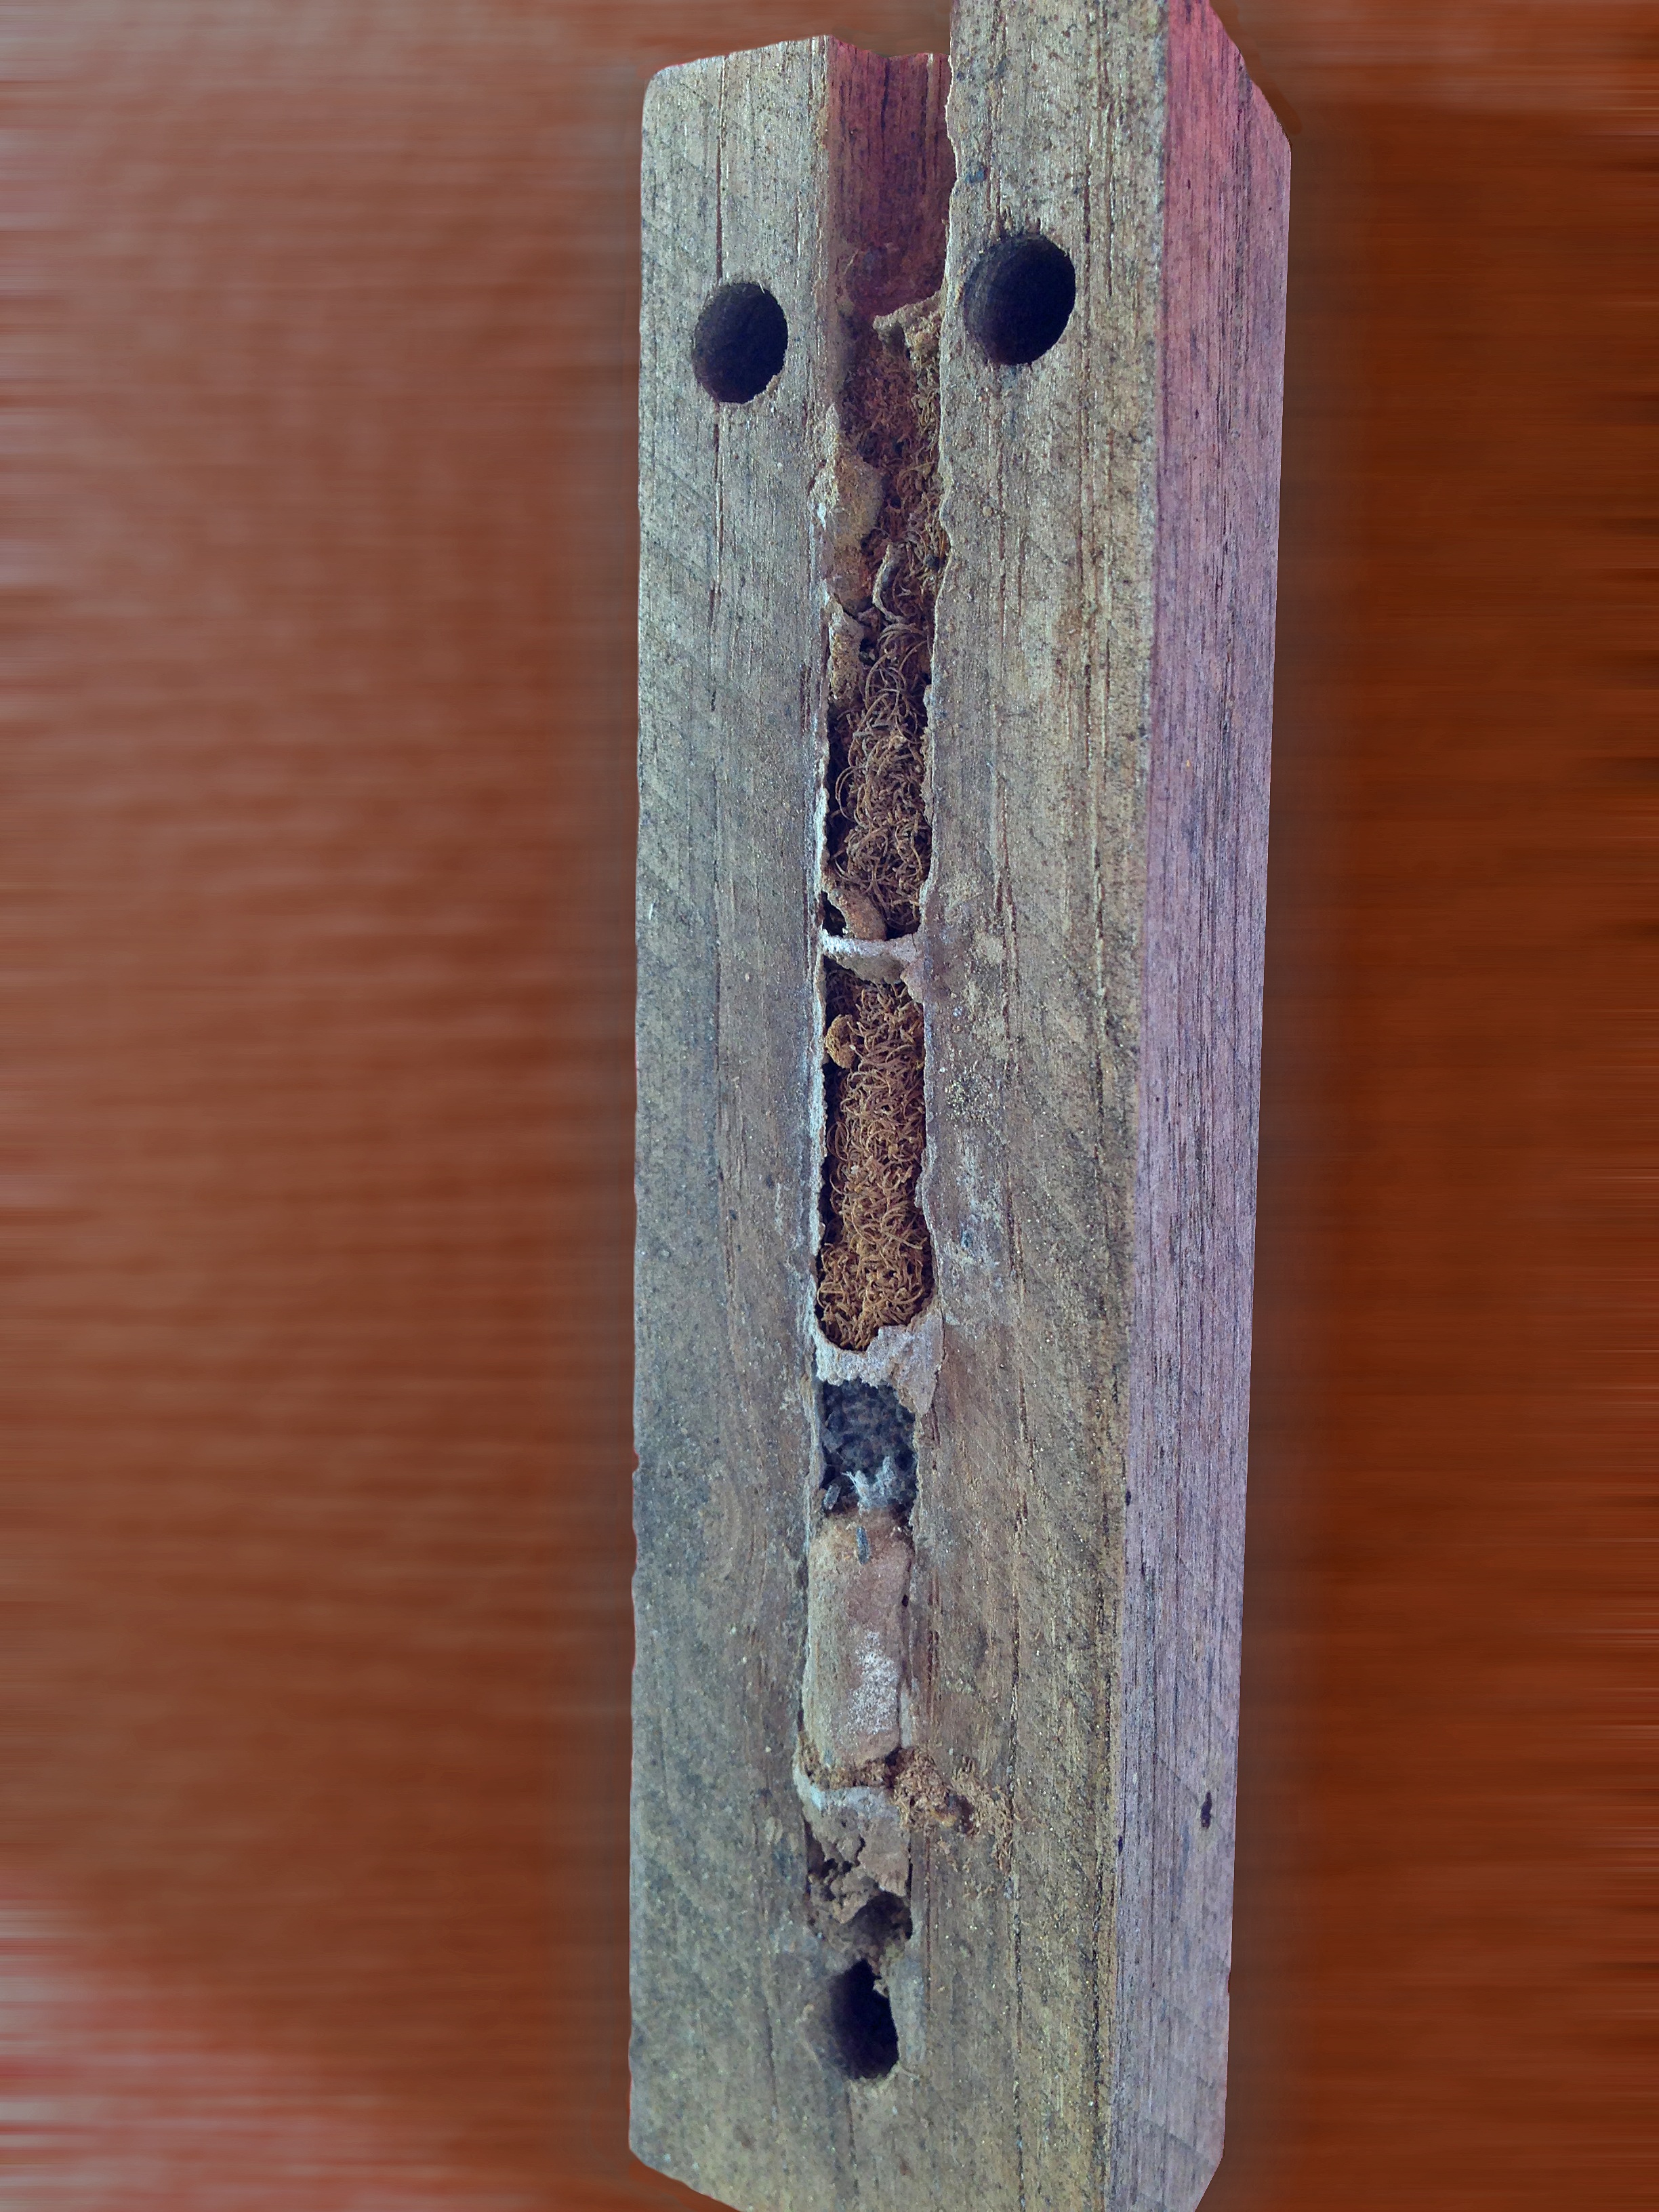
nature, wood, insect, art, detail, carving, wild bees, insect hotel, nesting help, bee hotel, breeding help, inner workings